San Damaso Ecclesiastical University

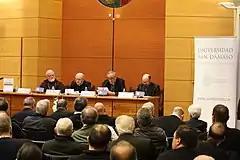
Conference at San Dámaso University

It is worth noting the large library, which has many volumes, some of a certain value and antiquity; many of them saved by Jose Maria Garcia Lahiguera during the course of religious persecution during the Spanish Civil War. The library fulfills, besides the academic functions, a mission of offering of the Christian culture to the contemporary world. Its catalog is accessible by internet.